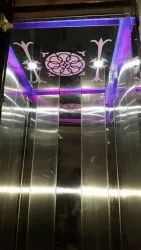
Label: Residential_Collapsible_Lift